Sky position (RA, Dec in degrees): 148.247, 12.315
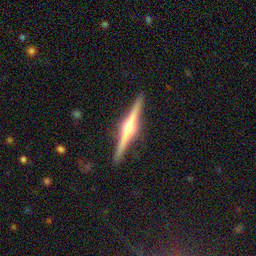
Galaxy morphology: Edge-on Galaxies with Bulge